Dead Freight

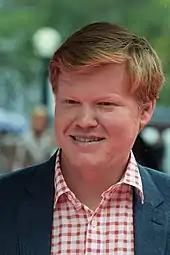
Critics praised the character development of Todd, played by Jesse Plemons

"Dead Freight" was watched by 2.48 million viewers and received a 1.3 rating among viewers aged 18–49.